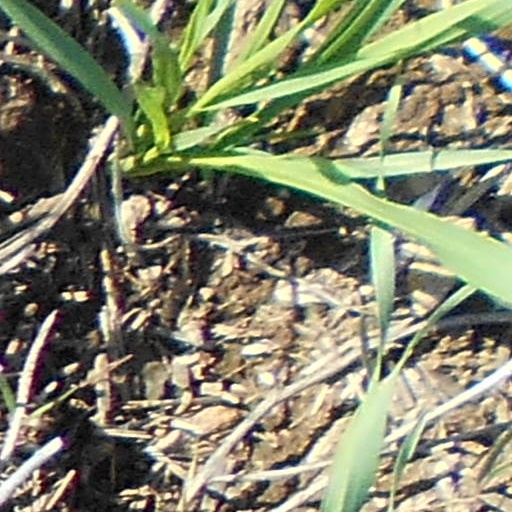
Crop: wheat